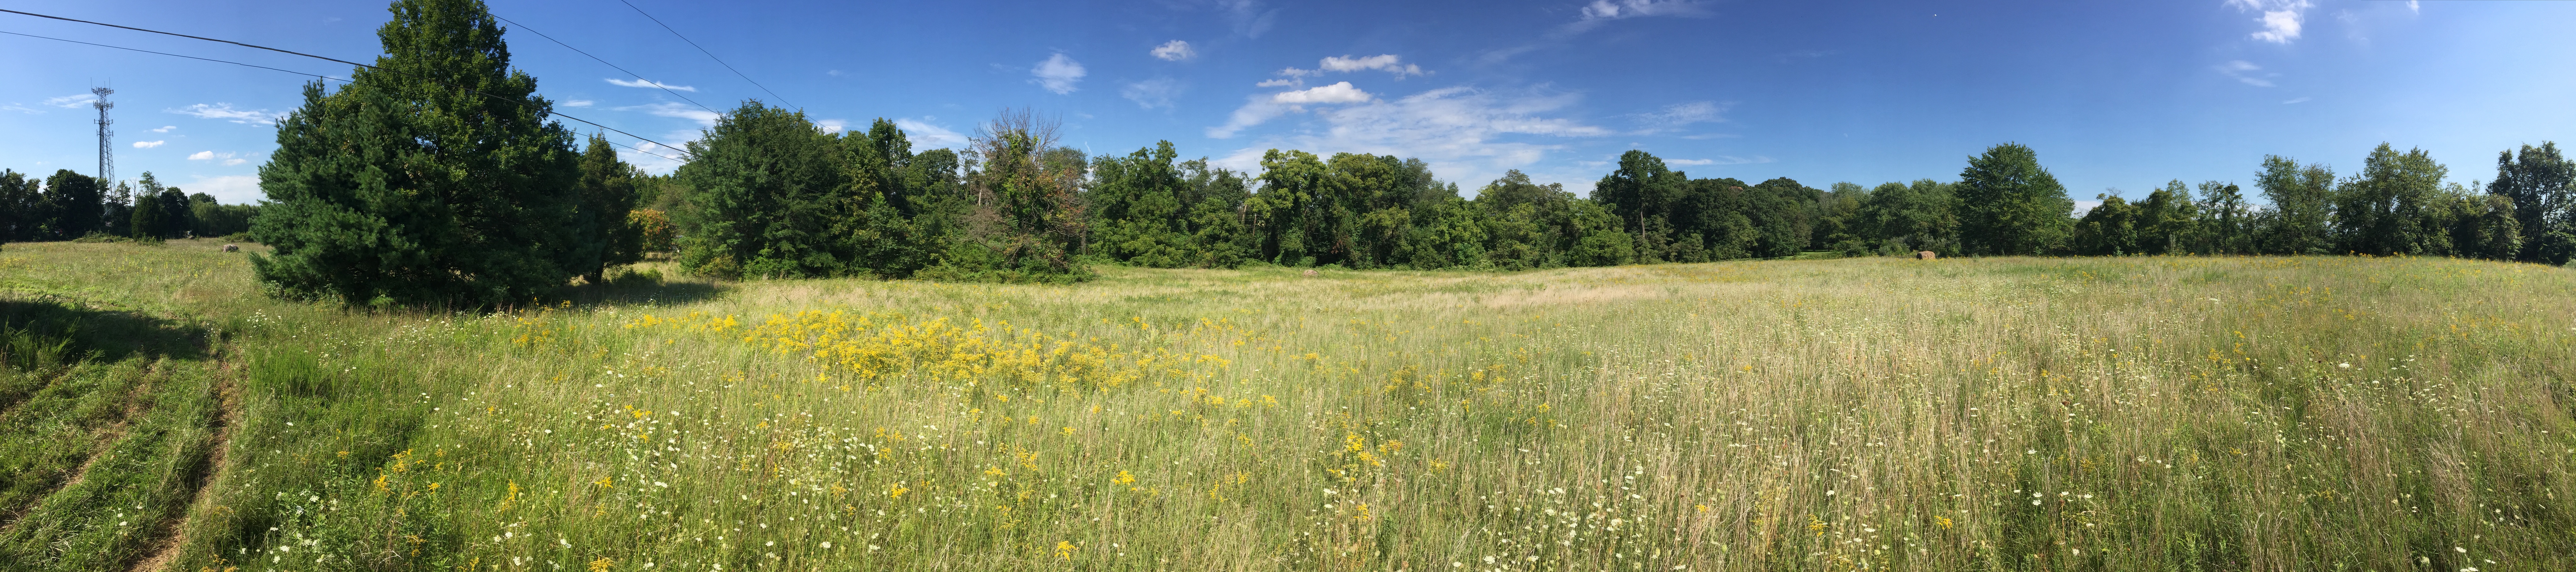
field, meadow, prairie, pasture, agriculture, grassland, badlands, habitat, ecosystem, biome, natural environment, geographical feature, grass family, land lot